Ghost Story (Straub novel)

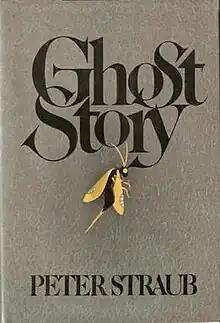

Ghost Story is a horror novel by American writer Peter Straub. It was published on January 1, 1979, by Coward, McCann and Geoghegan. The story involves a writer named Donald "Don" Wanderley who goes to the town of Milburn in upstate New York after the death of his uncle. He discovers that the death may be linked to a group of old men calling themselves the Chowder Society, and the ghost stories told in its inner circle. The novel was a watershed in Straub's career, becoming a national bestseller and cementing his reputation.